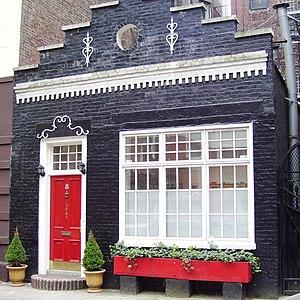
En architecture, une remise est un édifice où étaient remisés les véhicules, à l'époque de la traction animale. On parlait parfois encore de remise au début du XXᵉ siècle dans certains domaines utilisant des véhicules motorisés. Ce terme est encore utilisé par les sapeurs-pompiers.